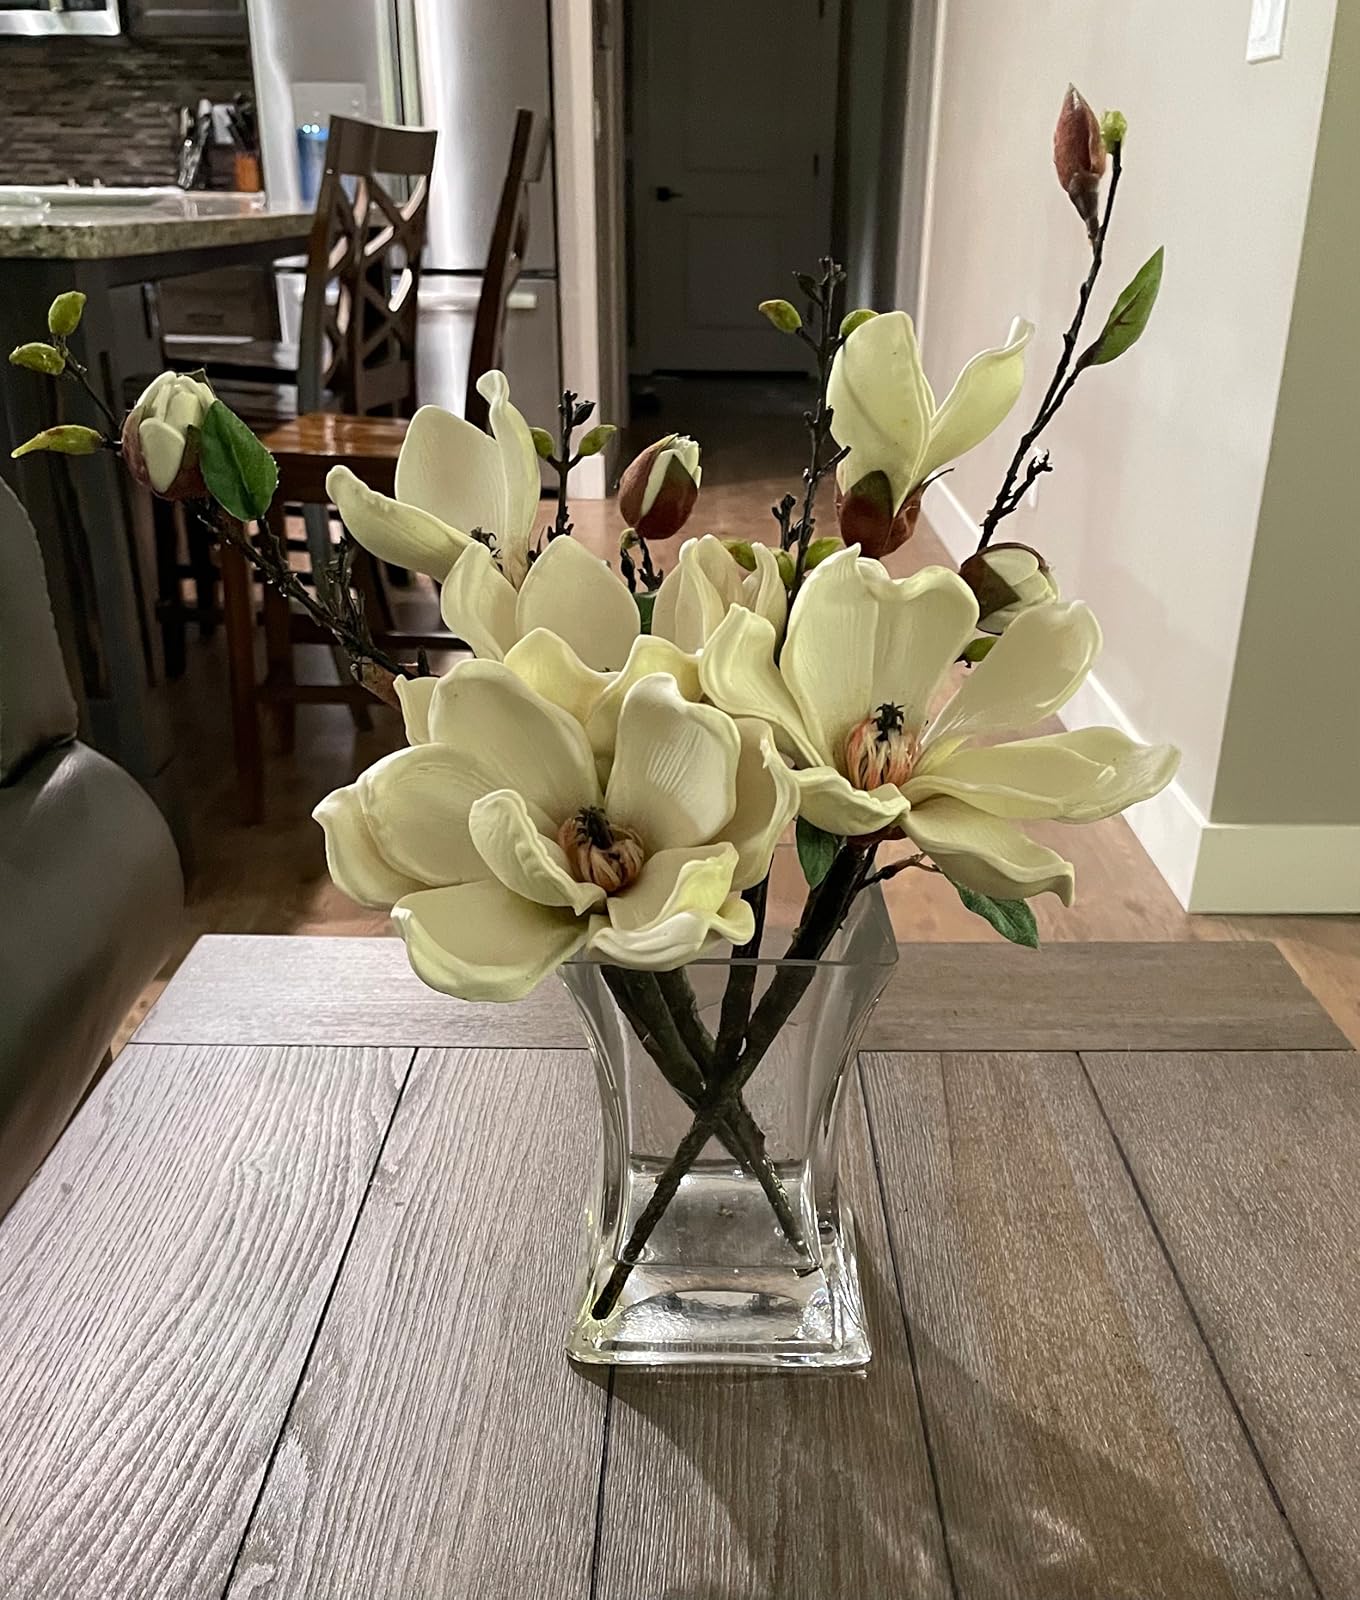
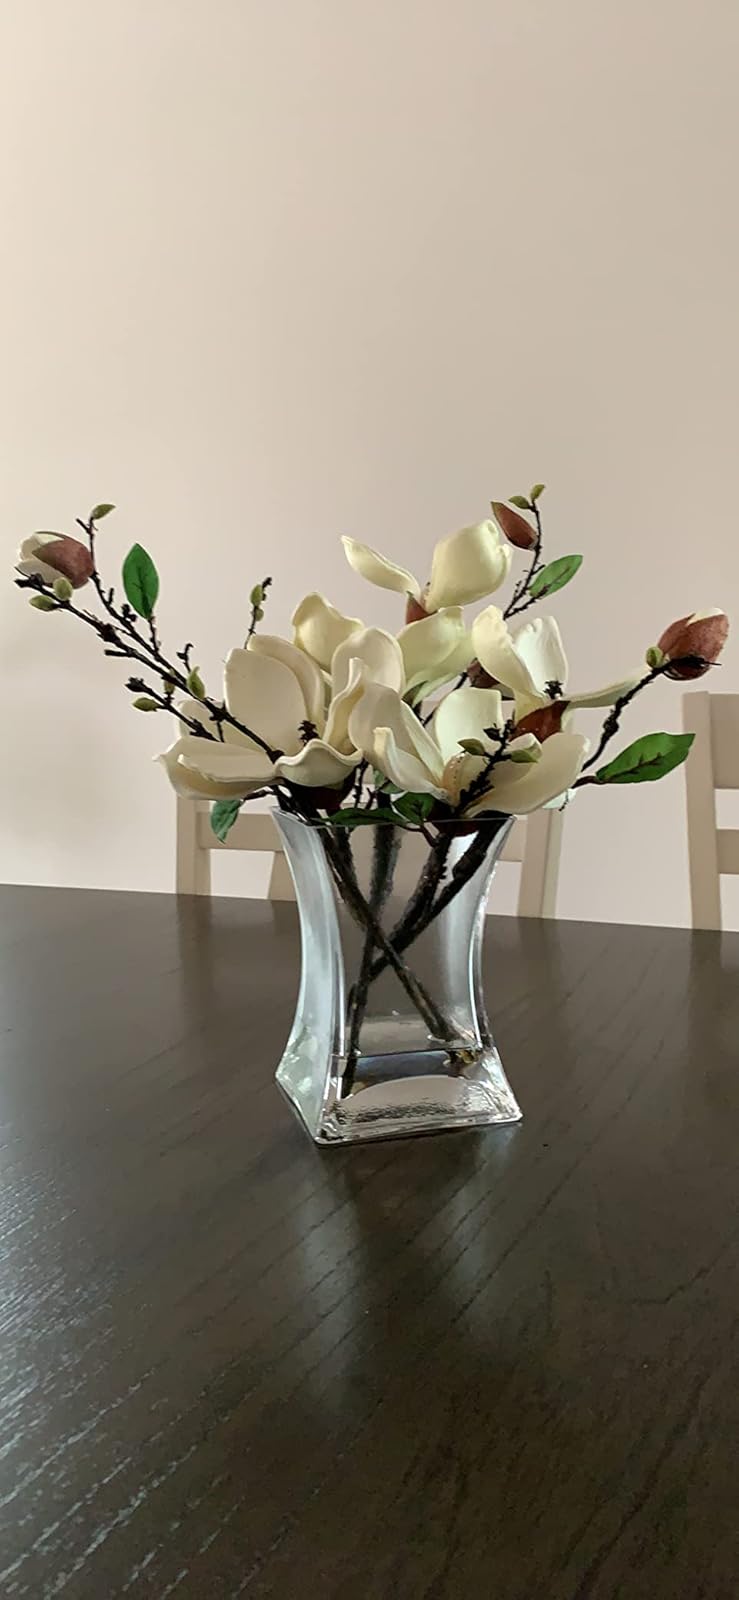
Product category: vase
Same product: yes